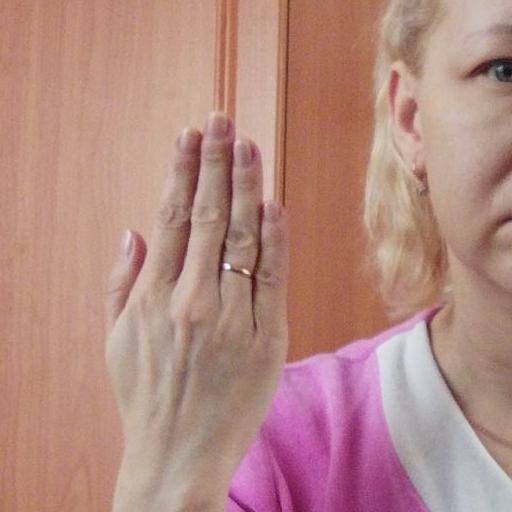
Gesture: stop_inverted